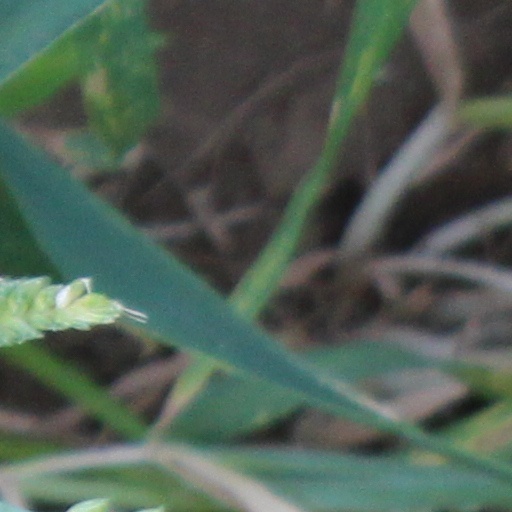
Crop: wheat